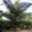
Label: palm_tree